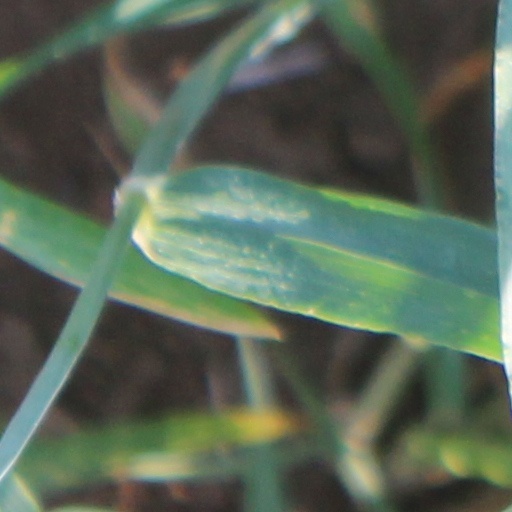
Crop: wheat